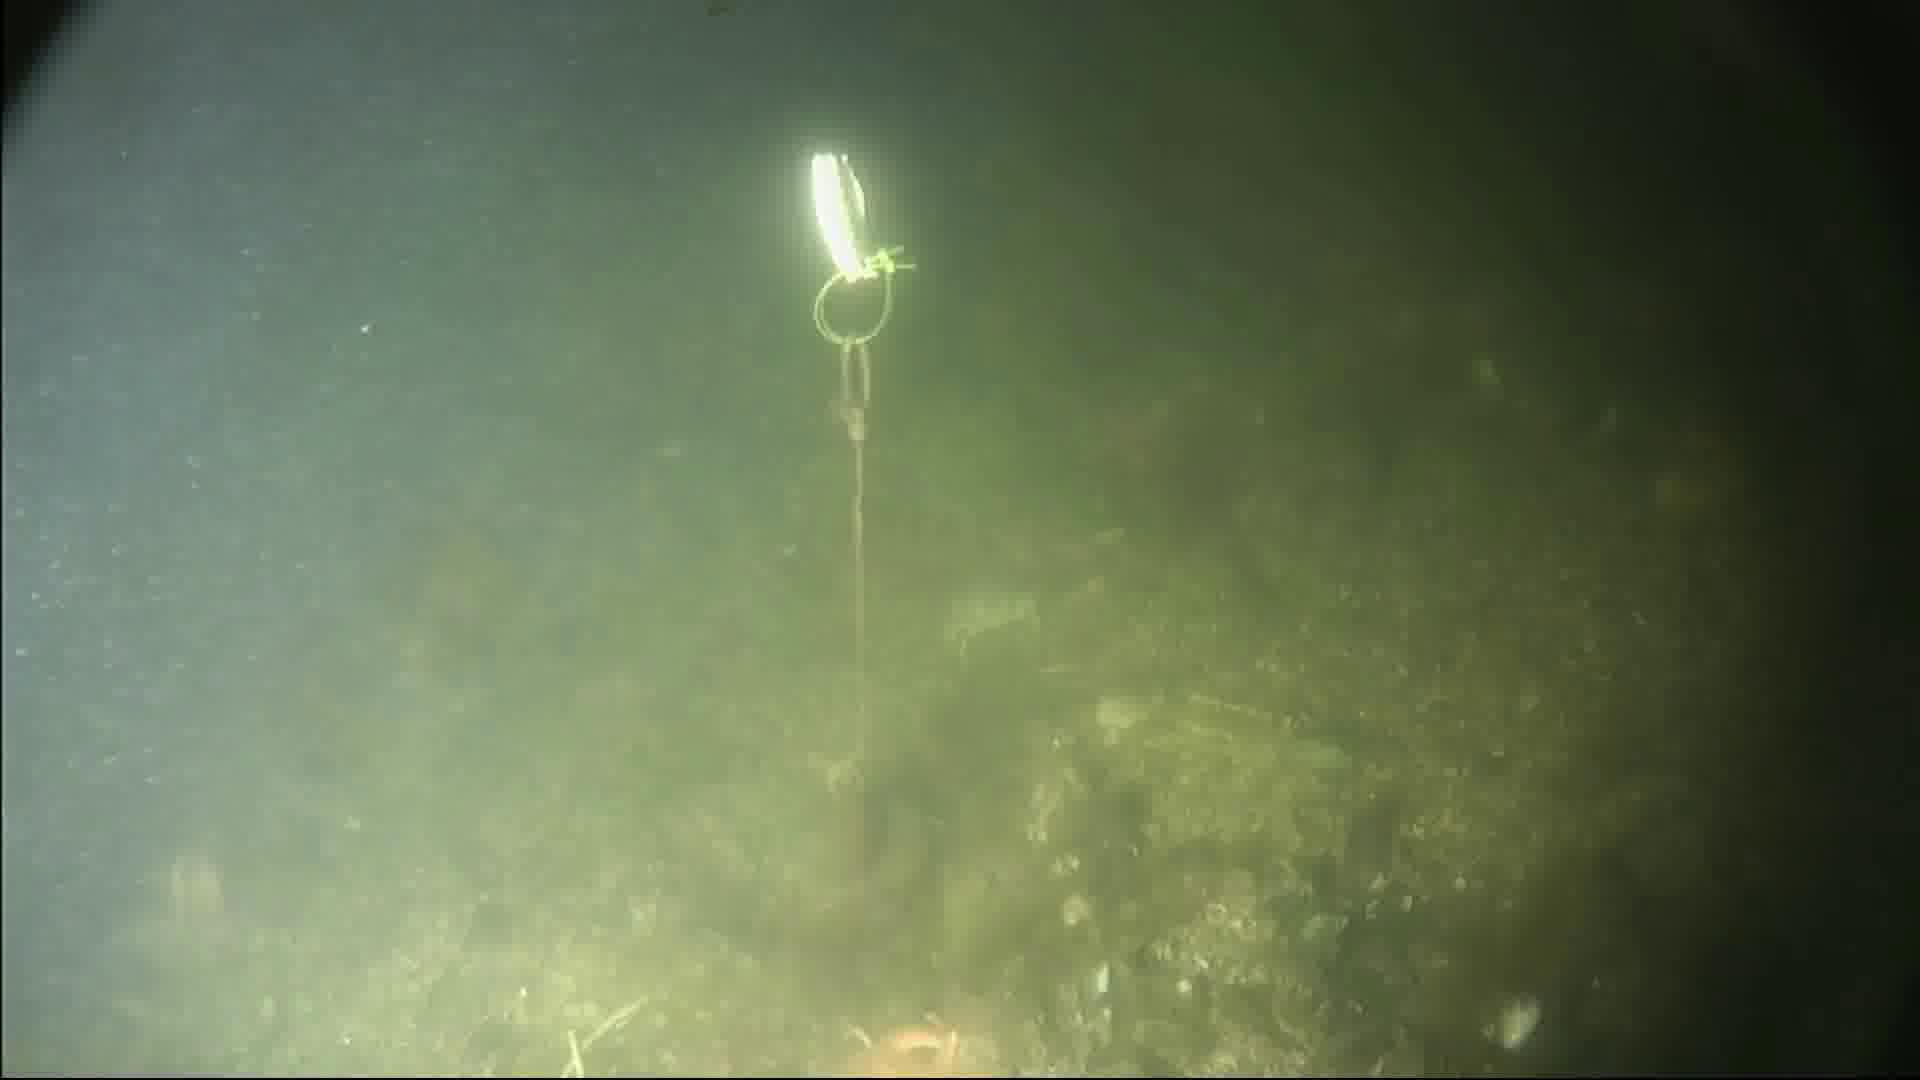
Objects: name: starfish
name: crab